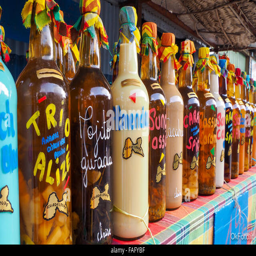
traditional flavoured rum bottles on the desk of a market stall in a city